Georgia Railroad and Banking Company

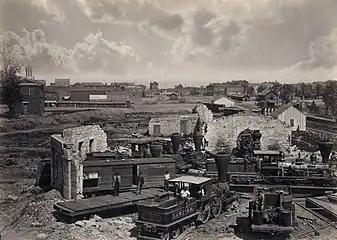
Locomotives and rolling stock of the Georgia Railroad (Ga. R. R.) and the Atlanta & West Point Railroad (A. & WPT. R. R.) in the ruined roundhouse of Atlanta, Georgia shortly after the end of the Civil War

The company was chartered in 1833 in Augusta, Georgia. In 1835, the charter was amended to include banking. Originally the line was chartered to build a railroad from Augusta to Athens, with a branch to Madison. It was converted to in 1886.